Battle of Dumpu

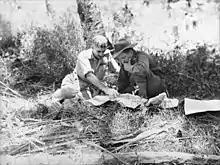
Kaiapit, New Guinea, 25 September 1943. Vasey (left) and Dougherty discuss battle plans

Lieutenant Colonel F. H. Sublet's 2/16th Infantry Battalion, a unit from Western Australia, arrived at Kaiapit on 22 September. It set out at 15:00 that afternoon, crossing the Maniang River, which had a series of channels, extending across . Its patrols attempted to locate the Japanese, as did aircraft from No. 4 Squadron RAAF. Only one saw any, the 12 Platoon, under Lieutenant J. R. Walder, which spotted three Japanese soldiers on the far side of the Umi River who fled when fired upon. Walder's 12 Platoon, and 17 Platoon under Captain K. McCullough, crossed the Umi, which was about wide, up to deep at the crossing point, and swift-flowing, and headed for Sagerak.